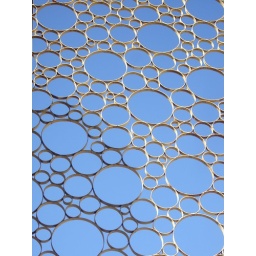
Back in L.A., bubbles of blue sky